Anubhav Singh Bassi

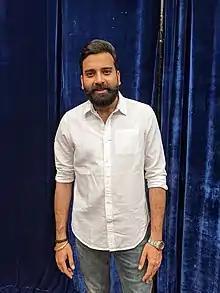
Bassi in Surat in 2022

Anubhav Singh Bassi is an Indian actor, YouTuber and stand-up comedian. His career as a standup comic started after an open mic in 2017. Bassi's YouTube videos have got 200 million+ views and he has over 4 million subscribers along with 3 million+ followers on Instagram.